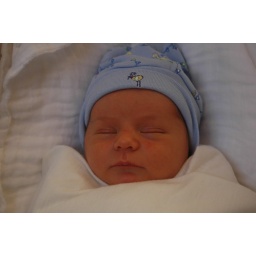
Another version of cute - this time in his Fisher &amp;amp; Paykel hat